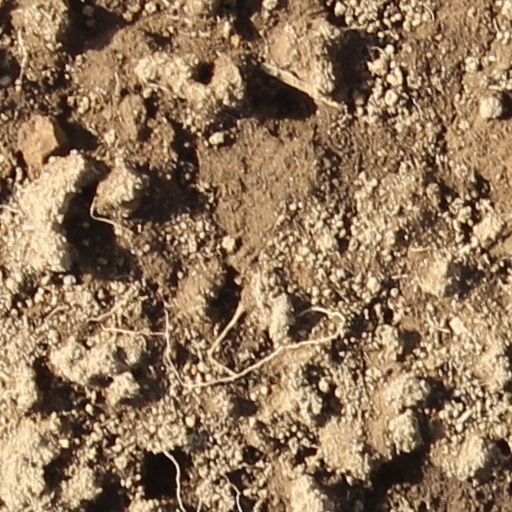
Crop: wheat